Doosara Aadmi

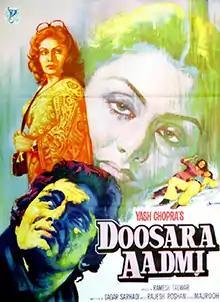
Poster

Doosara Aadmi is a 1977 Indian Hindi-language romantic drama film directed by Ramesh Talwar and produced by Yash Chopra under the Yash Raj Films banner. The film stars Raakhee, Rishi Kapoor, Neetu Singh, and Shashi Kapoor, and was released theatrically on 14 October 1977. The narrative centers on a reclusive advertising professional haunted by the memory of a deceased lover, who becomes emotionally entangled with a newly married couple, leading to a layered examination of grief, emotional vulnerability, and unspoken attraction.